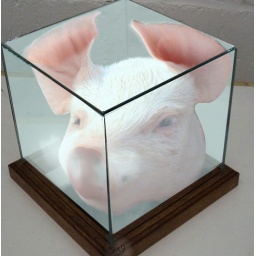
pig in a box